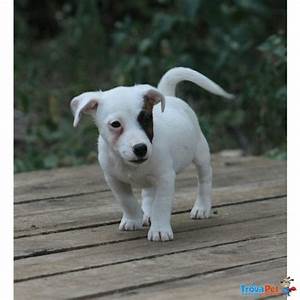
Label: cane